Katharinenkirche, Nuremberg

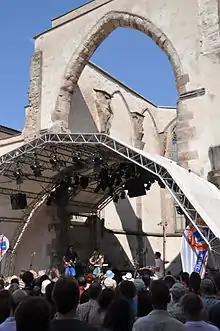
Concert in the ruins, 2013

Although destroyed by air raids in 1945, it was partially restored (1970–71) and is used for events such as open-air concerts.